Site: brandenburg
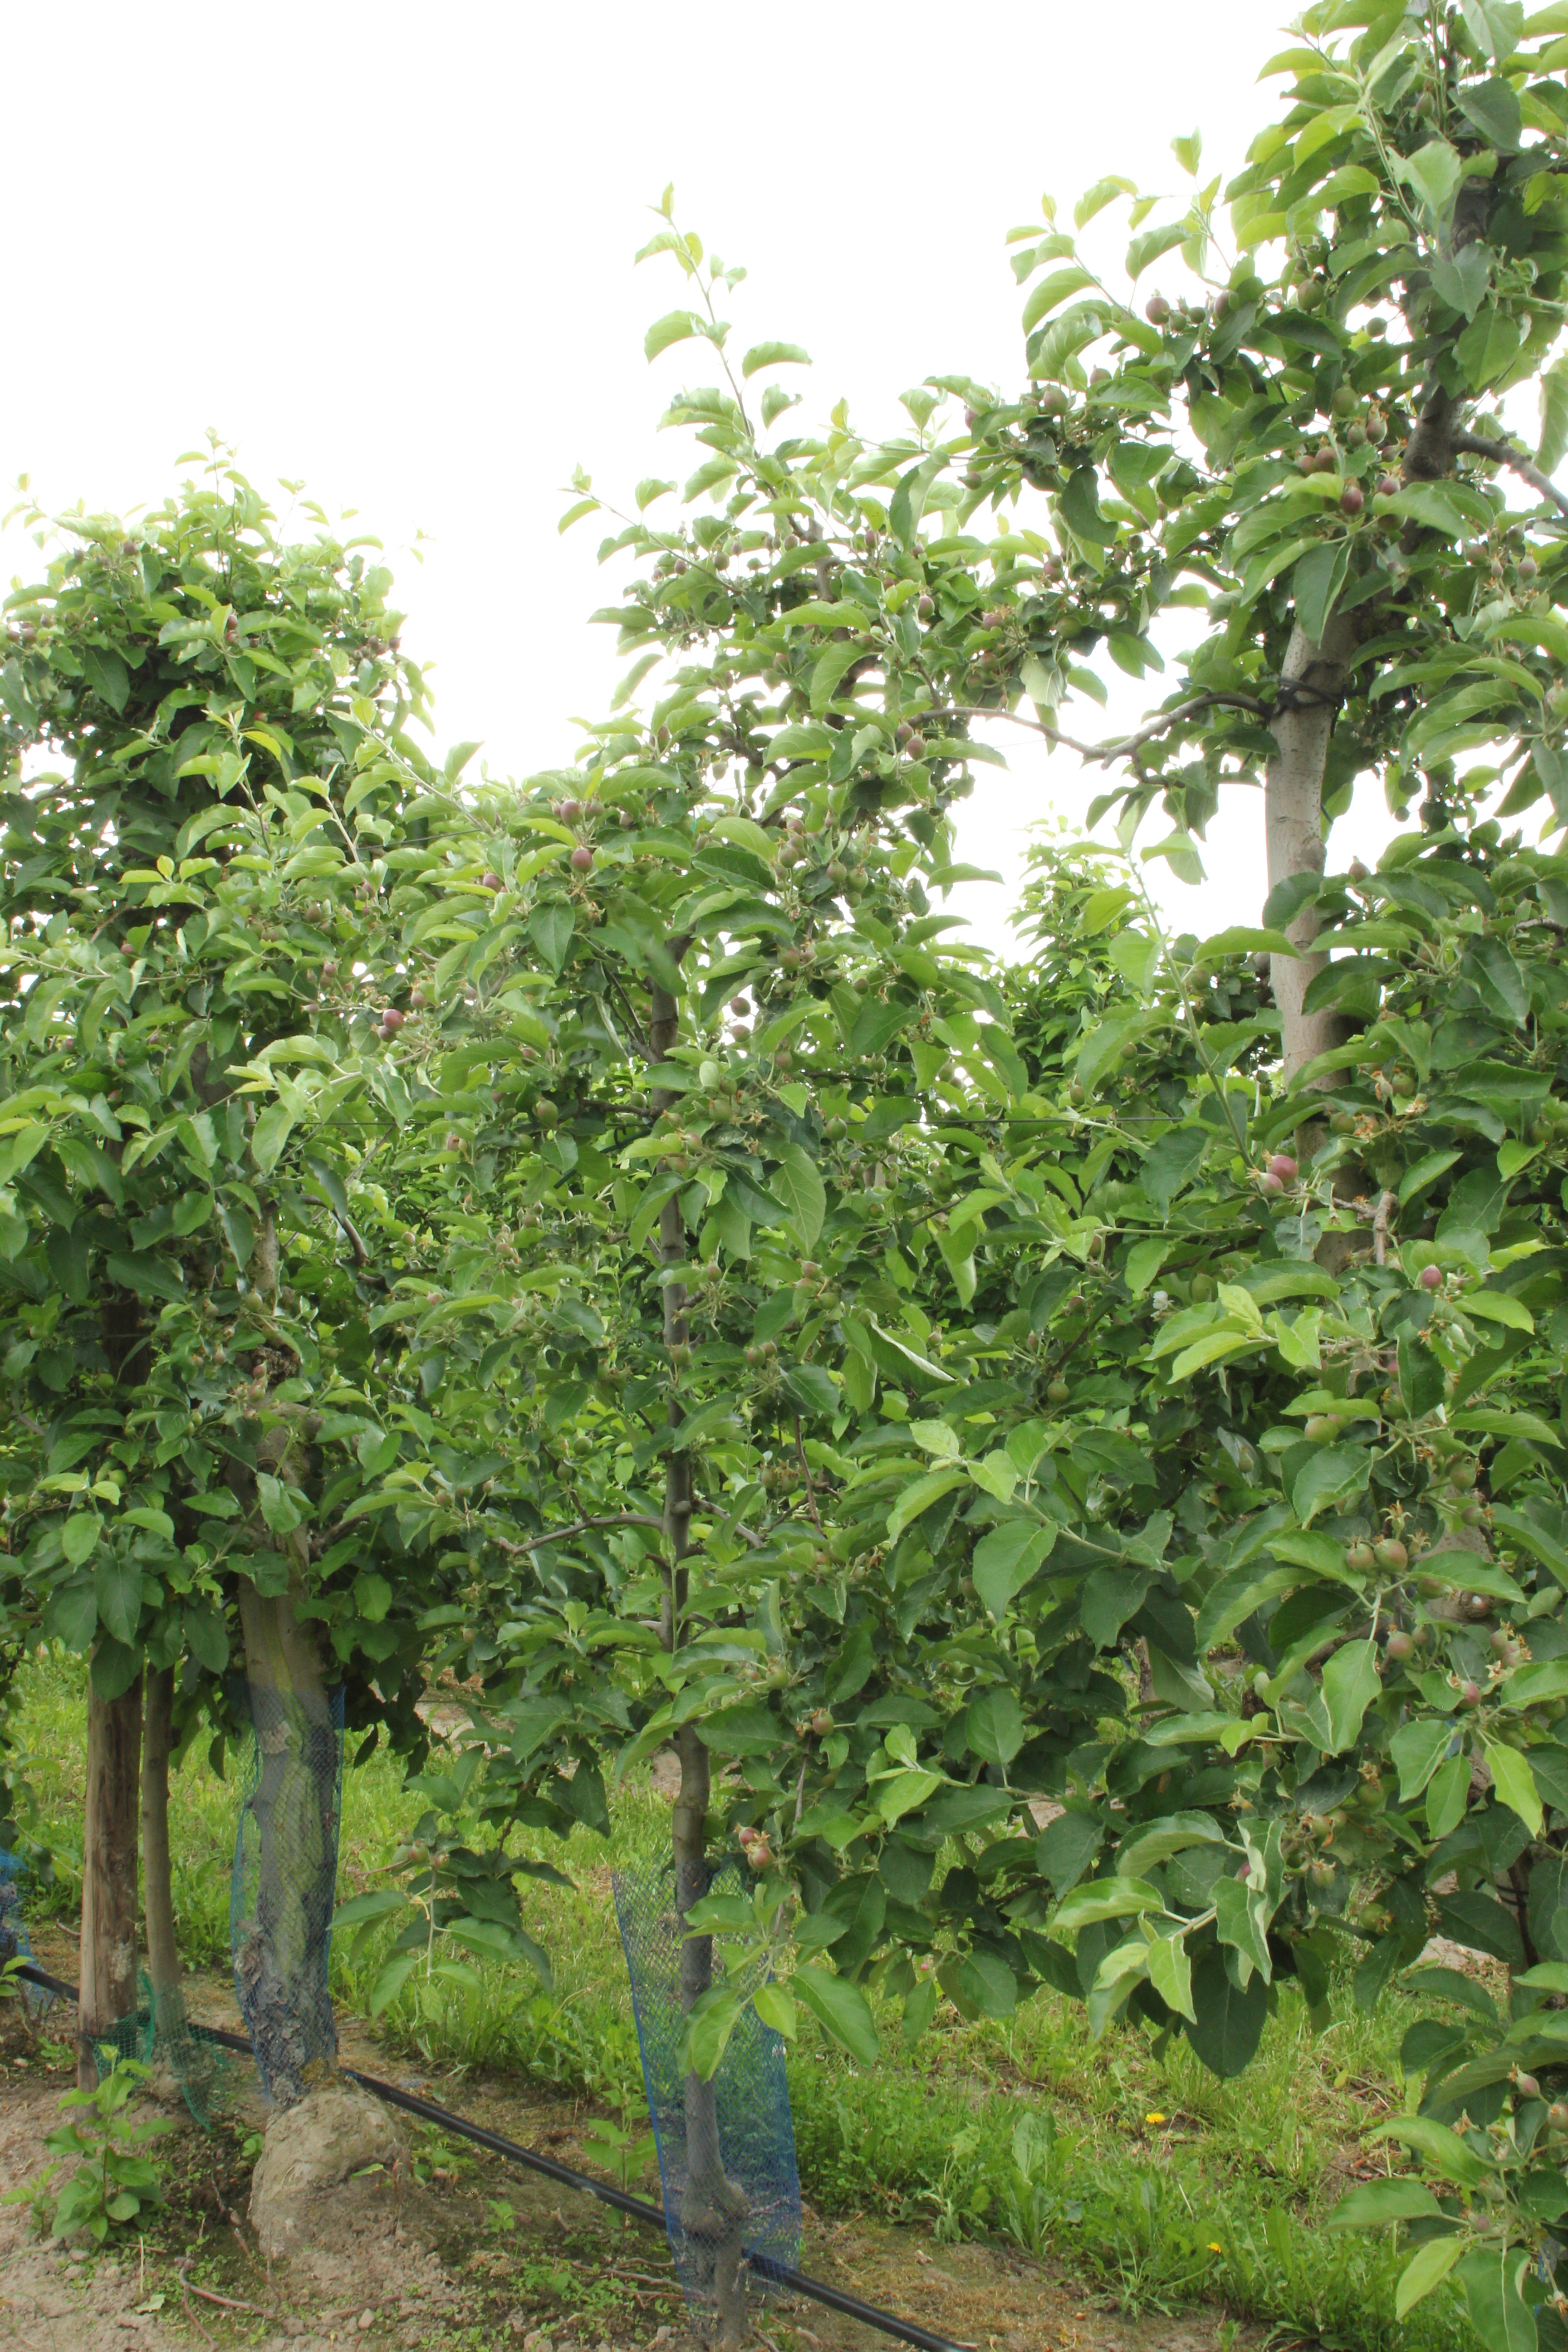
Growth stage (BBCH 72): Development of fruit